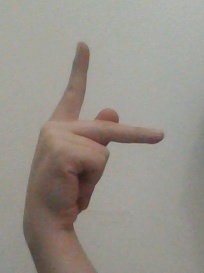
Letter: dha